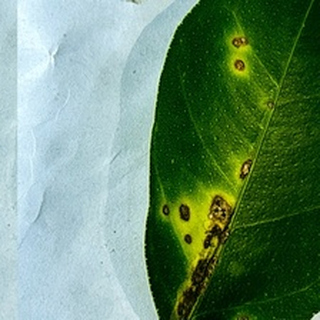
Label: lemon_anthracnose